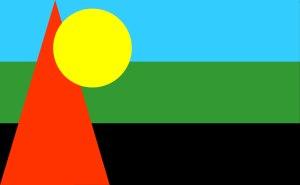
Plusieurs drapeaux sont utilisés pour représenter La Réunion et aucune n'ont de reconnaissance nationale. Le drapeau le plus fréquemment utilisé est Le Volcan rayonnant.